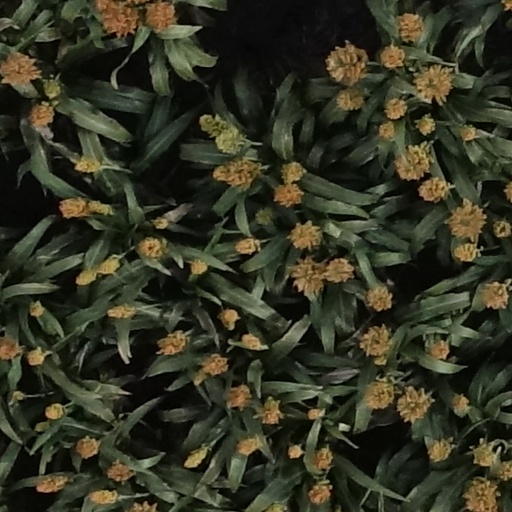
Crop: sorghum